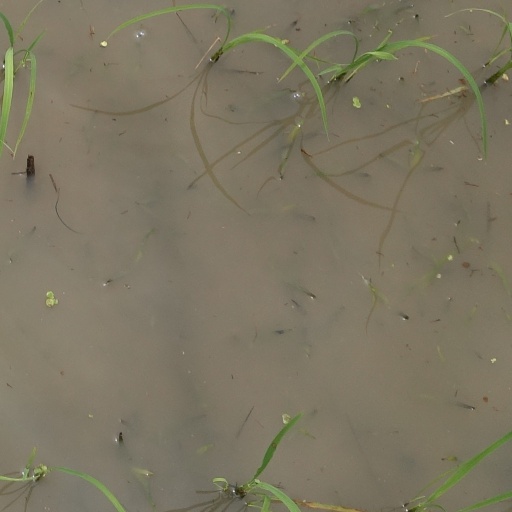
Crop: rice